Elaine Hendrix

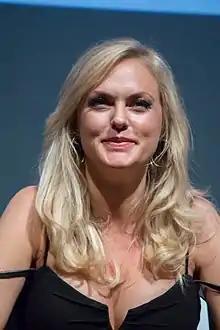
Hendrix at the 2015 ATX Television Festival

Katherine Elaine Hendrix (born December 28, 1970) is an American actress. She is known for her roles in "Dynasty," "Superstar", "Romy and Michele's High School Reunion", the 1995 "Get Smart" series, the 1998 remake of "The Parent Trap", "Inspector Gadget 2", and the 2004 pseudoscience film "What the Bleep Do We Know!?"